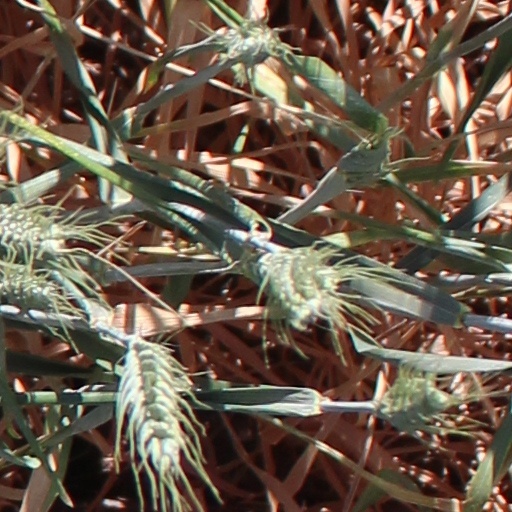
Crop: wheat